Relics associated with Buddha

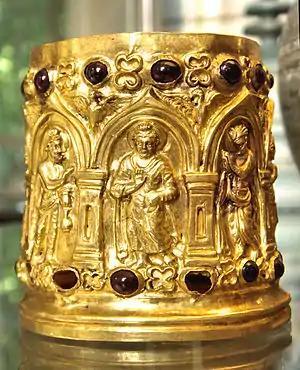
The Bimaran Casket is a 1st-century gold reliquary for relics of Buddha, found inside stupa no.2 at Bimaran, near Jalalabad in eastern Afghanistan

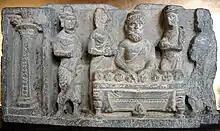
The division of the relics of the Buddha by Drona the Brahmin. Greco-Buddhist art of Gandhara, 2-3rd century CE. Zenyōmitsu-ji, Tokyo.

According to sources in the Sutta Piṭaka of the Pāli Canon, like the "Mahāparinibbāṇa Sutta" (Sutta 16 of the "Dīgha Nikāya"), after the "parinirvana" (the Buddha's final nirvana during his physical death), the physical body of Gautama Buddha was cremated and the bodily relics which remained afterwards, called Śarīra, were divided among his lay followers, who took them to different regions of India and built stupas for them.